RoAF 57th Air Base

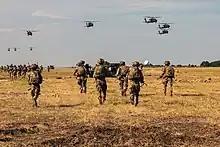
Soldiers of the 101st Airborne Division conduct an air assault demonstration in July 2022

In 2021, the first stage of a 2 billion euro project was launched by the Romanian Armed Forces to modernize and expand the base as a response to the 2014 Russian annexation of Crimea. Under this project, approved by the Romanian Government in 2019, plans are to build a small military city, similar to Ramstein Air Base. This project will house around 50,000 NATO troops and civilians, with a total area of around . Geopolitical analyst Dorin Popescu considers it will become a "permanent NATO military structure." and a Romanian Defence Ministry official told Euractiv that as a result of the "decision to expand NATO's military base. Romania will have stronger security guarantees."